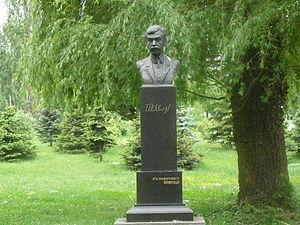
Peyo Yavorov, né Peyo Totev Kracholov, fut un poète symboliste et écrivain bulgare. Il est considéré comme l'un des meilleurs talents poétiques de la période de la fin de la principauté de Bulgarie et du début du Royaume de Bulgarie. Il est également connu pour son activité au sein du mouvement pour la libération de la région de la Macédoine de l'Empire ottoman ainsi que pour son soutien à l'indépendance du peuple arménien.